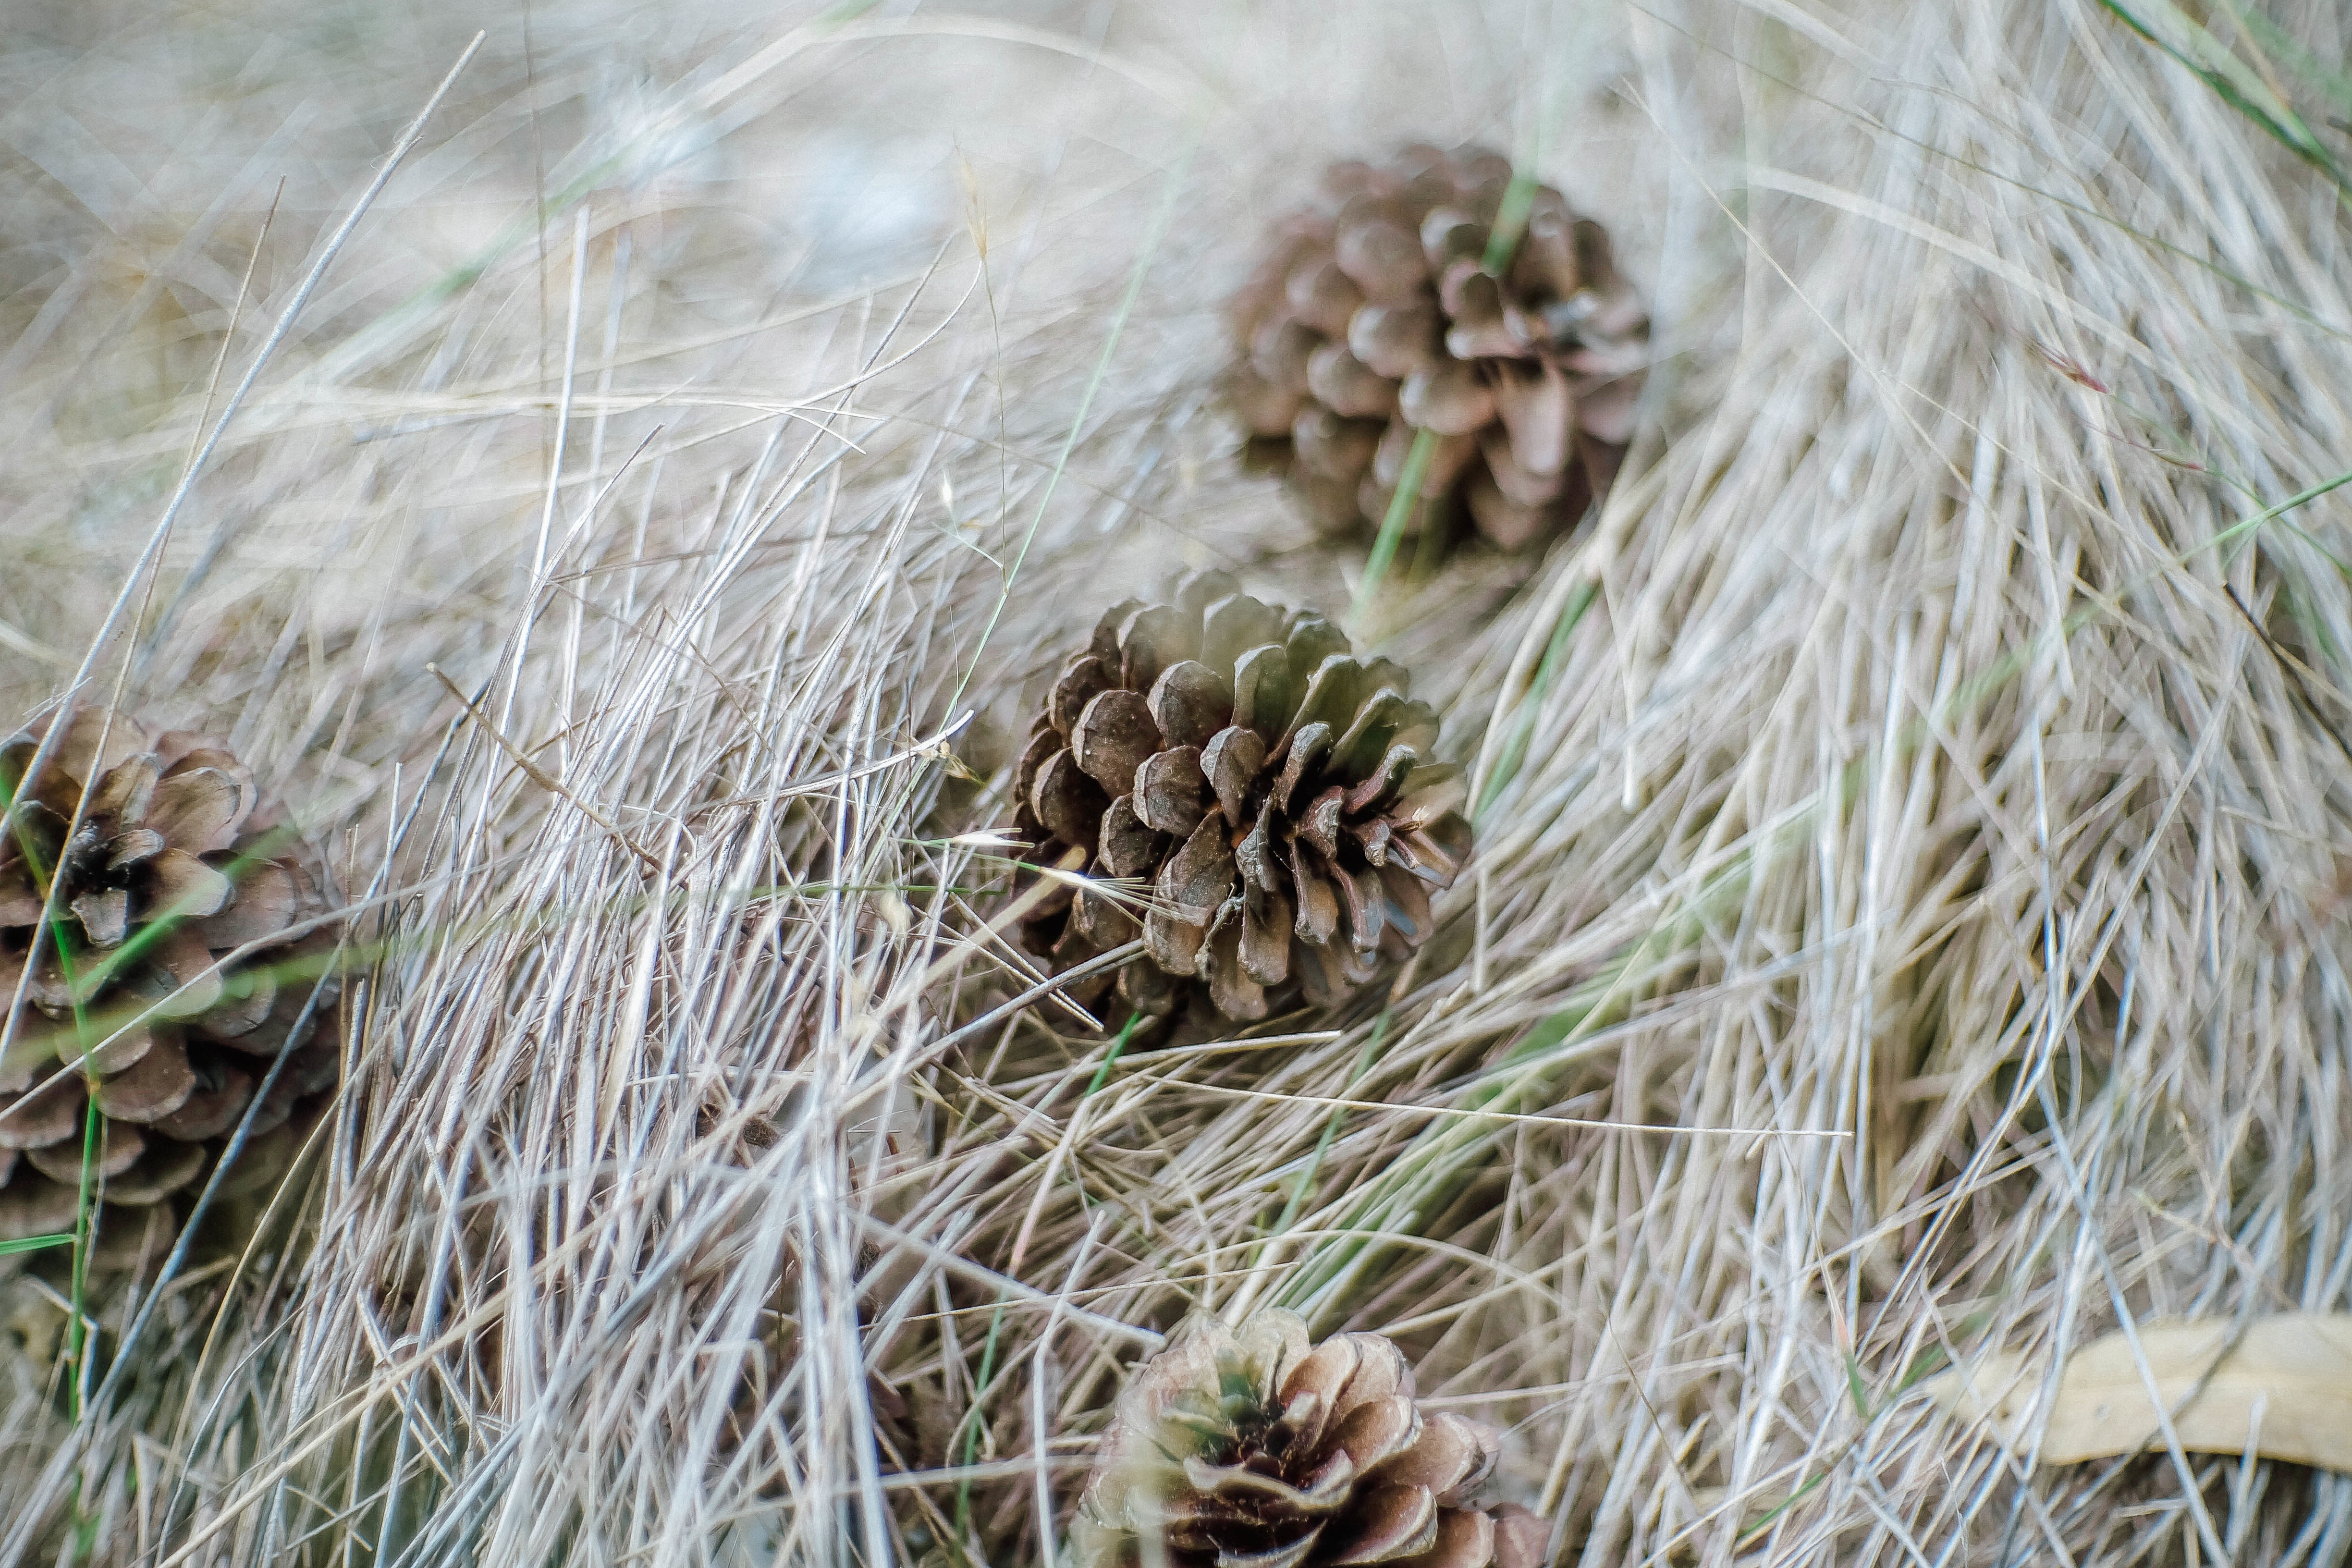
tree, nature, grass, branch, plant, leaf, flower, green, botany, flora, fauna, close up, macro photography, flowering plant, grass family, land plant